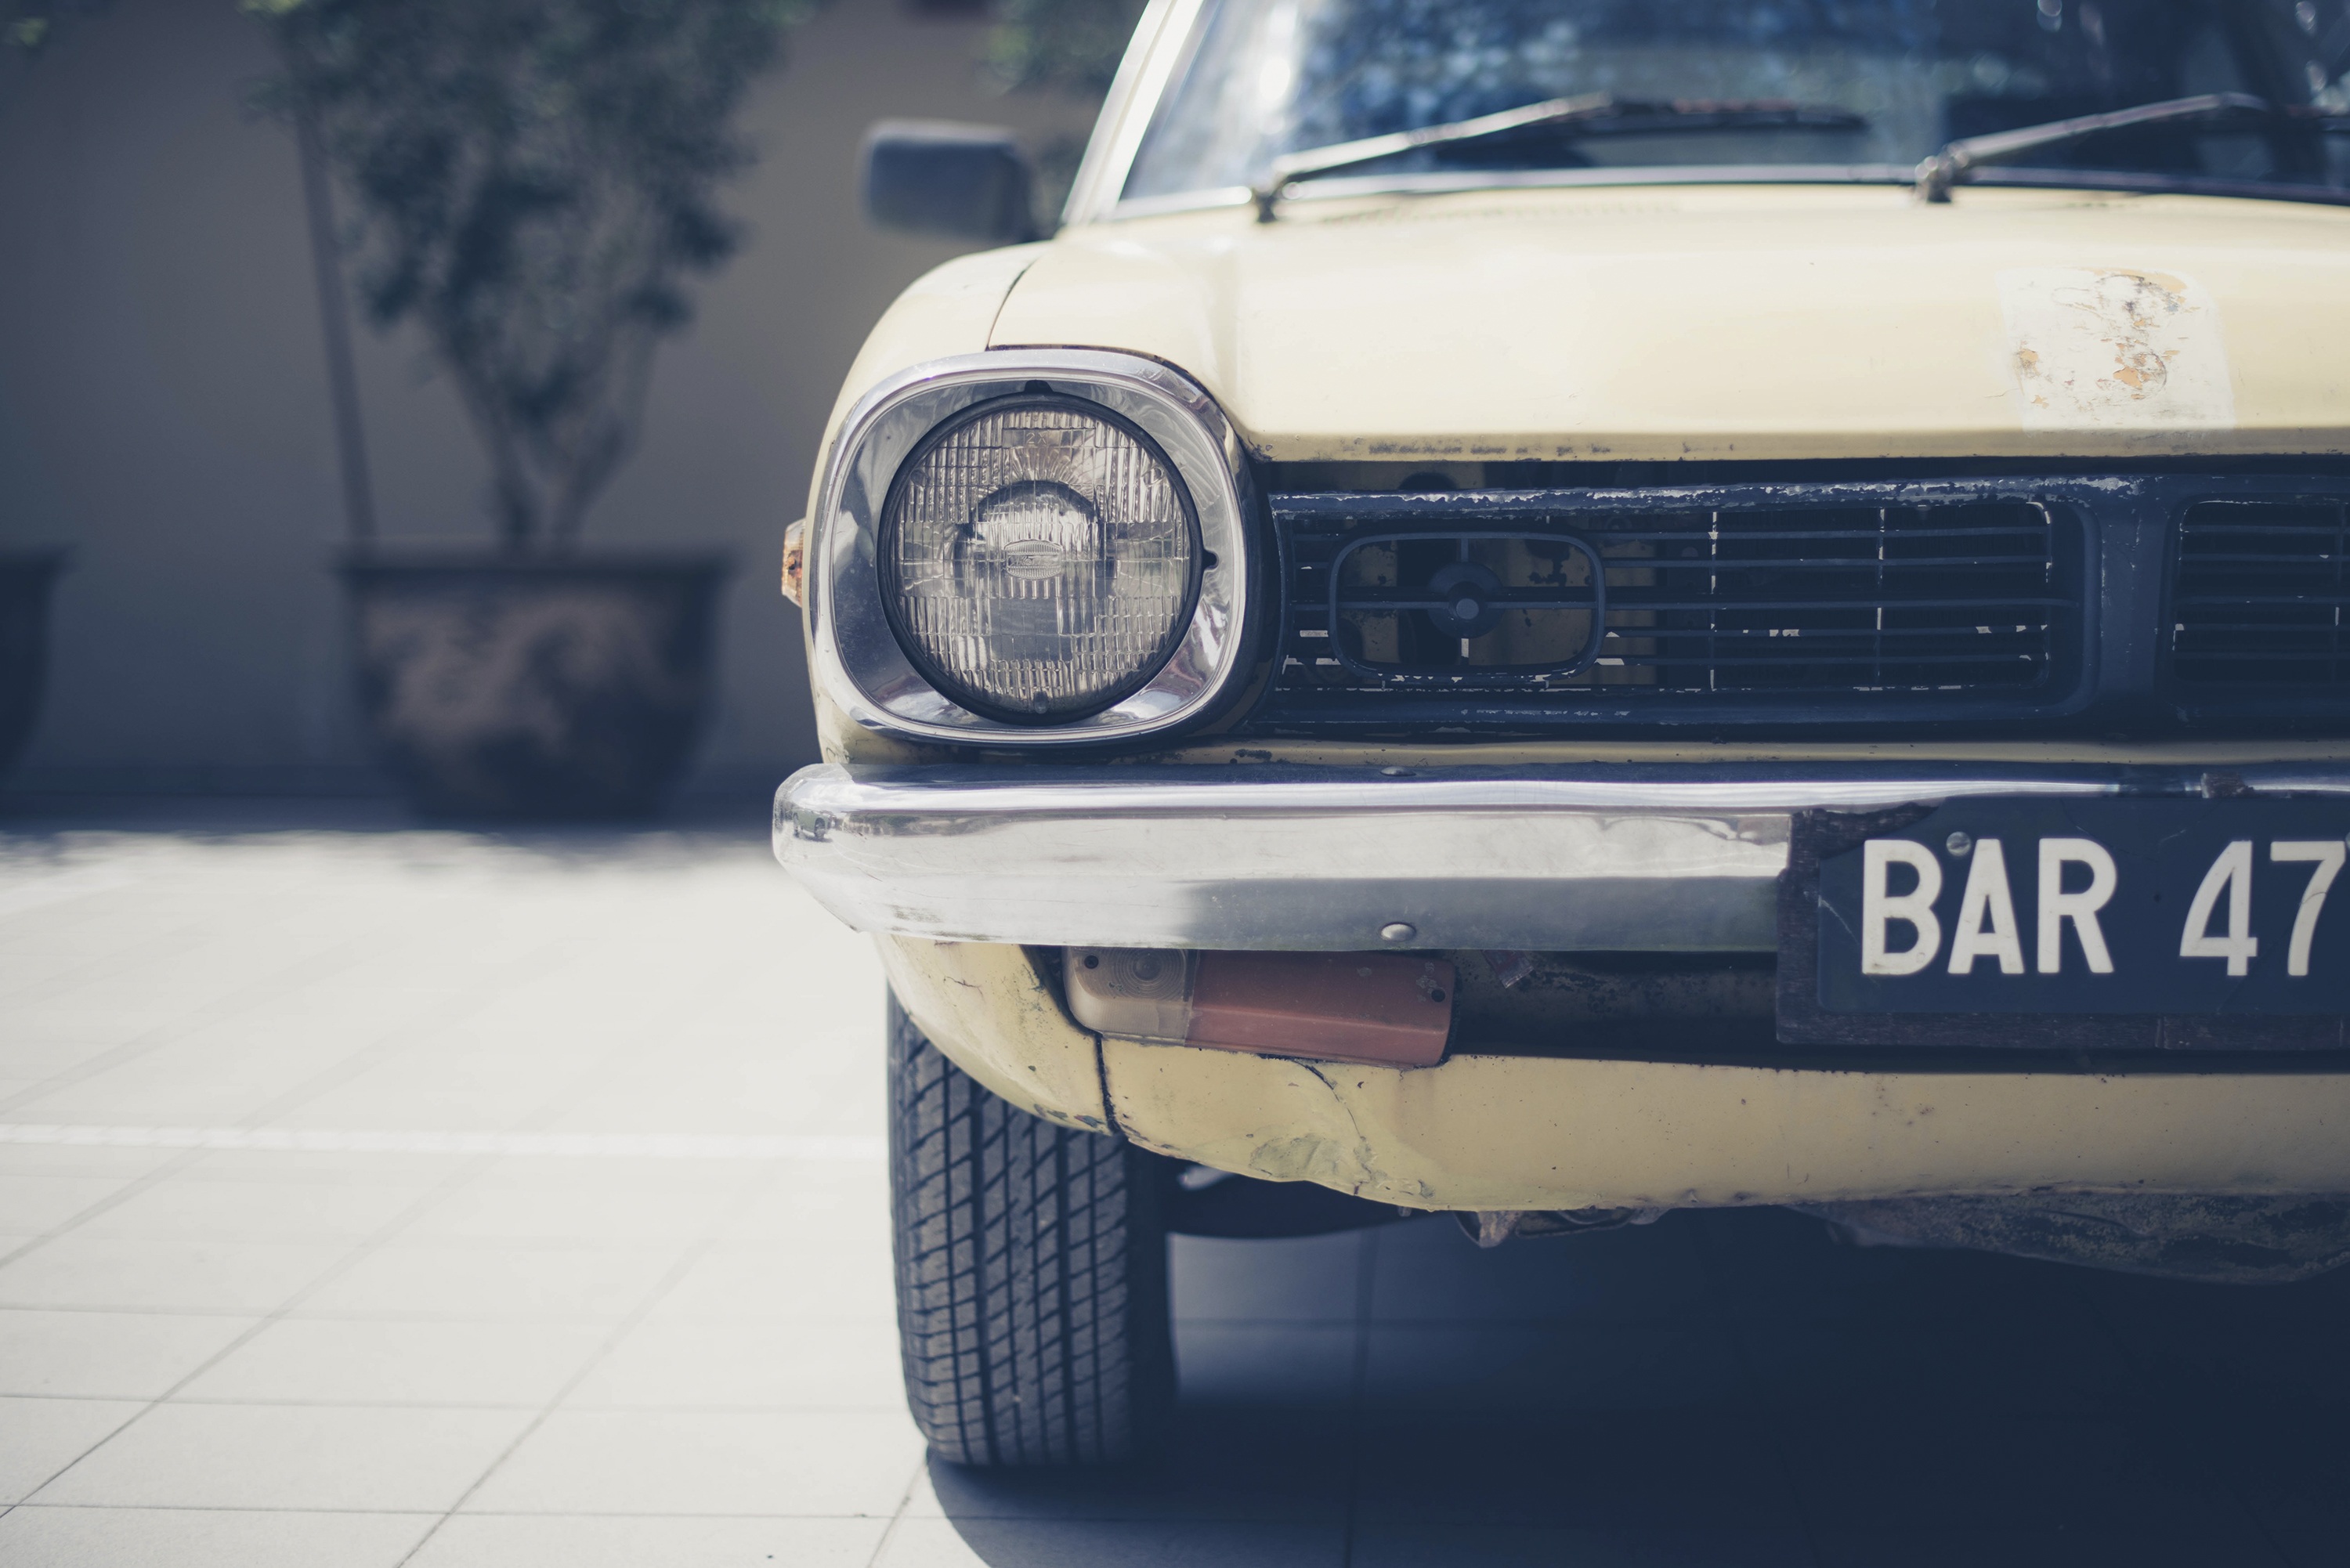
car, vintage, vehicle, headlight, bumper, sedan, classic, antique car, land vehicle, automobile make, automotive exterior, compact car, automotive design, family car, executive car